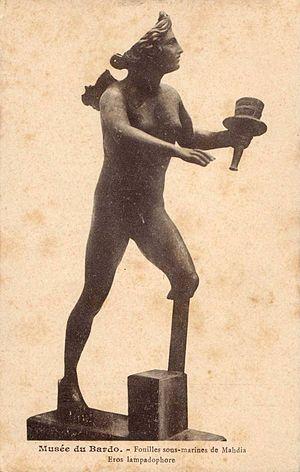
Eros androgyne. Fouilles sous-marines de Mahdia. Autour de 100 av. J.-C. Bronze. Lampe en forme d’Eros ailé, portant un flambeau.[1]